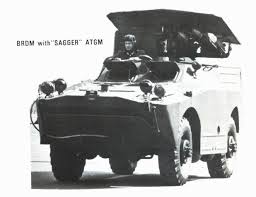
Label: BTR